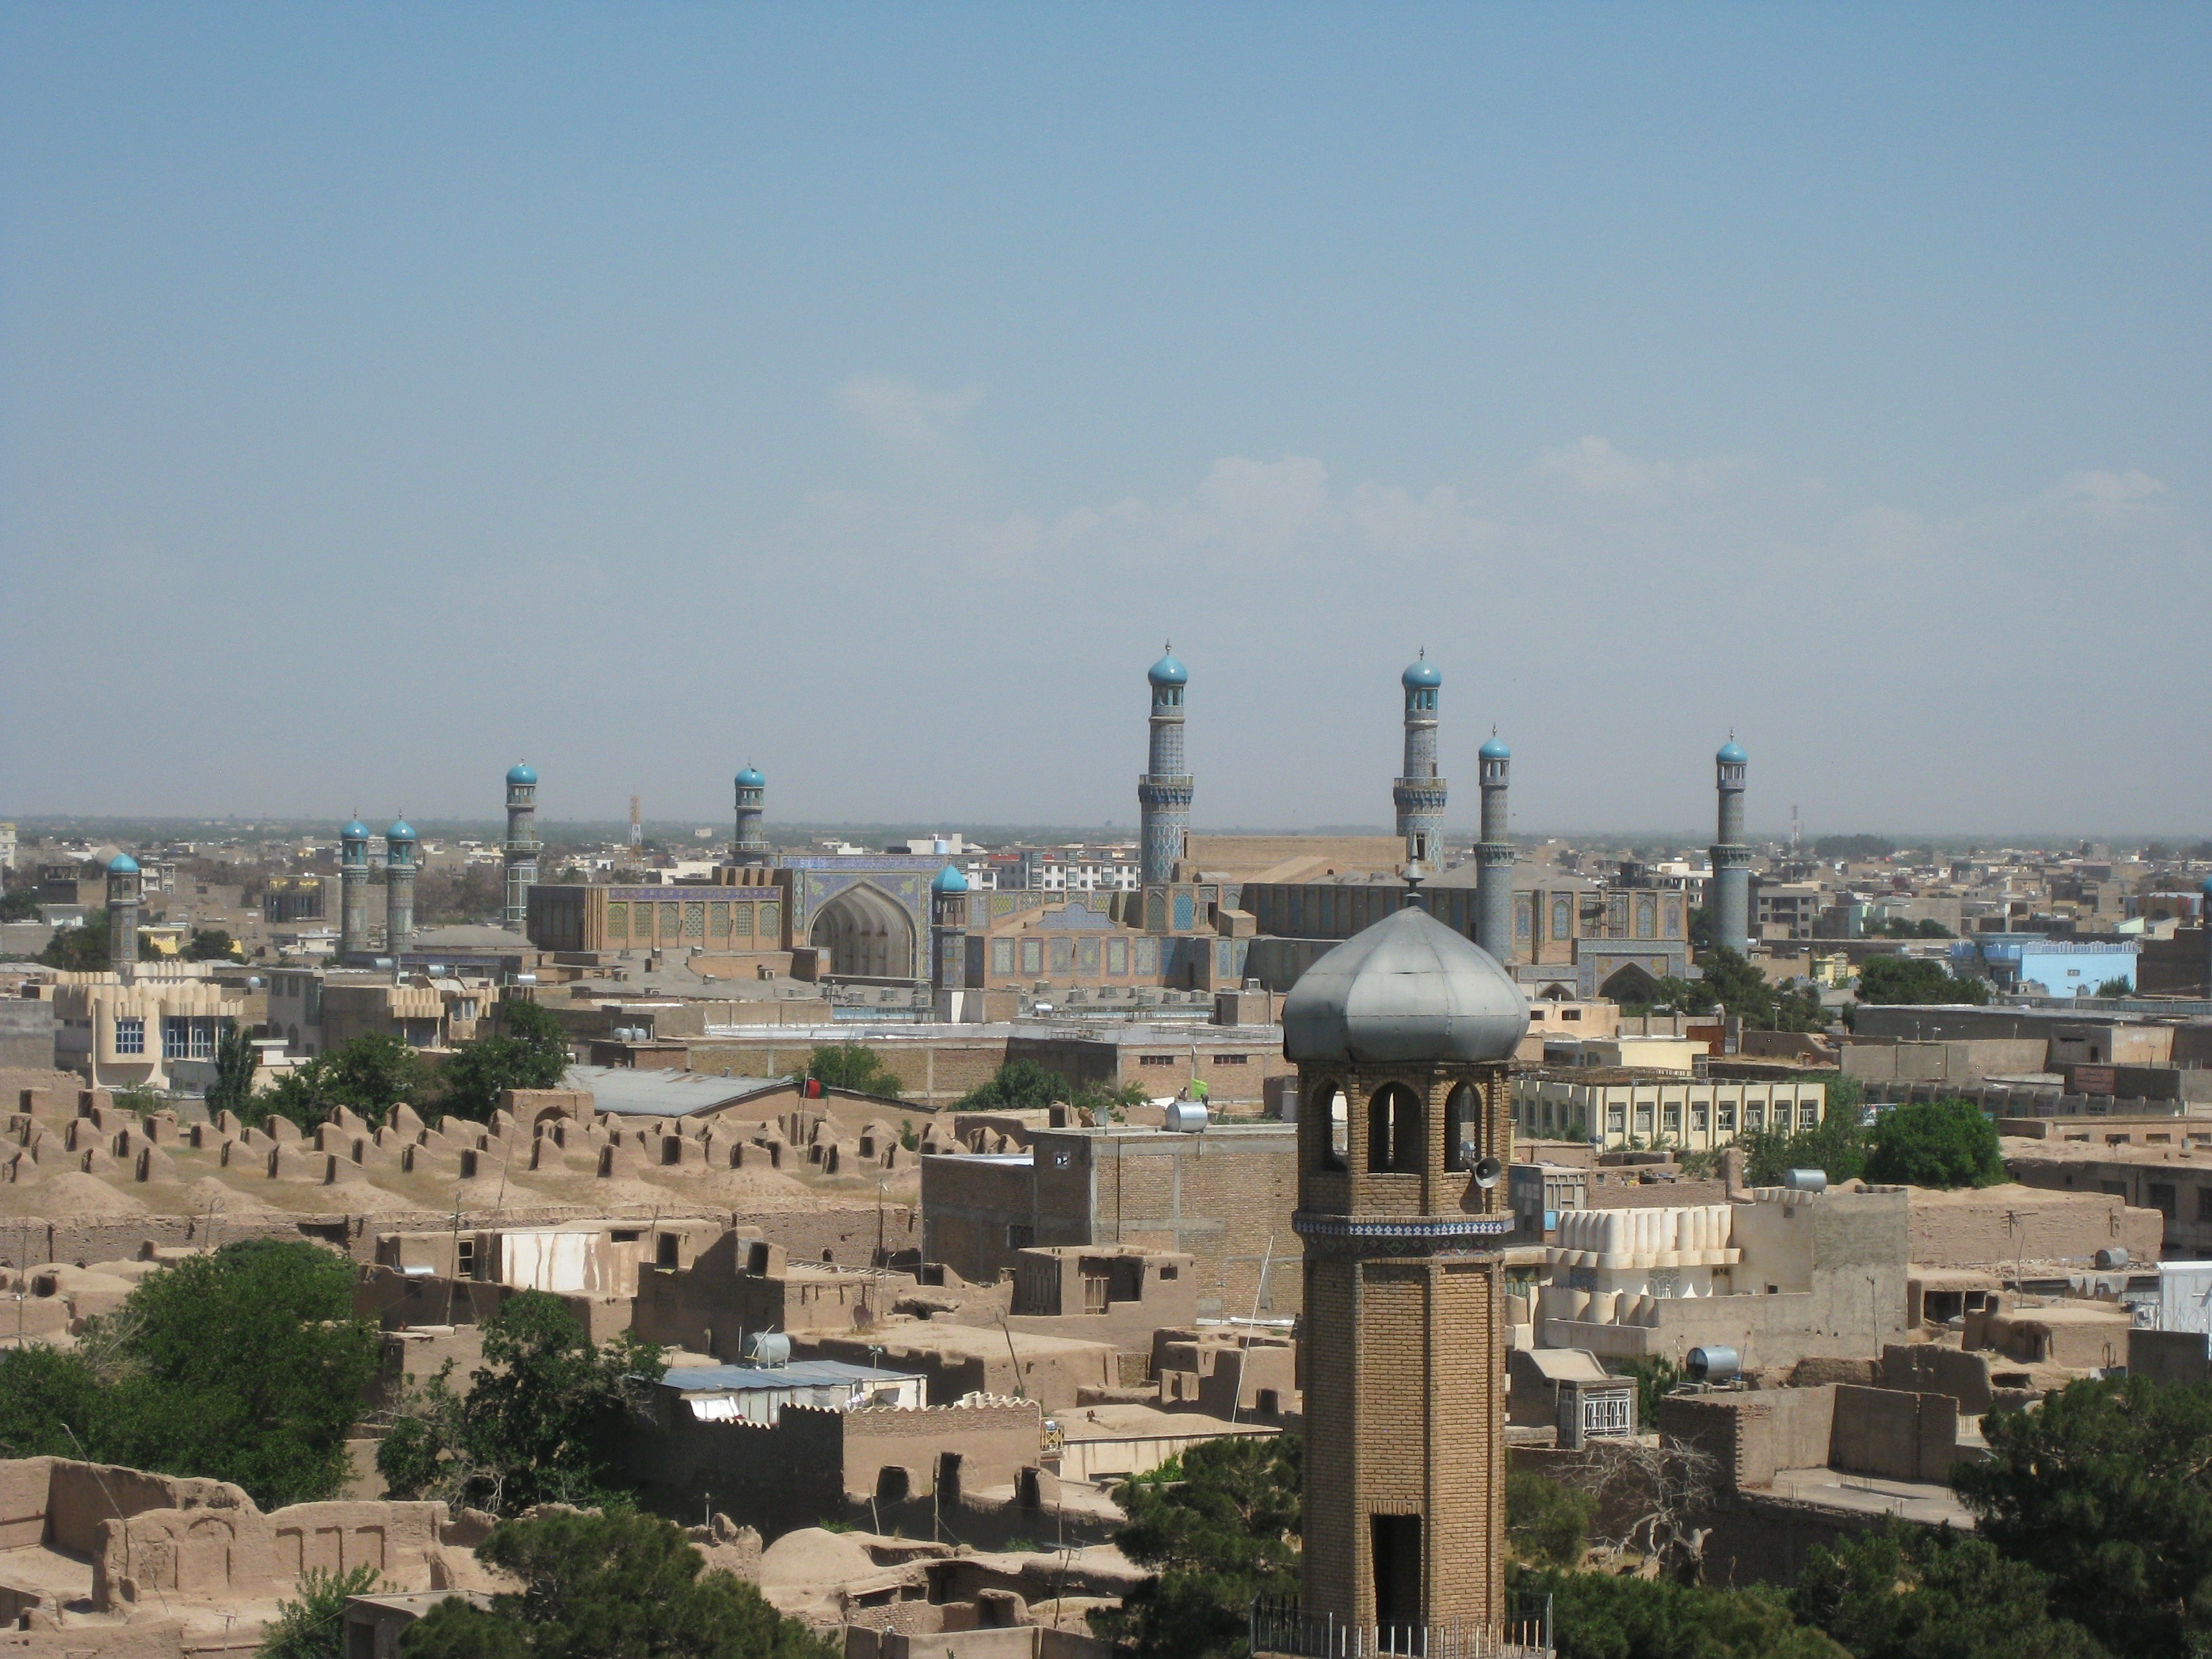
architecture, sky, skyline, town, city, urban, cityscape, panorama, downtown, summer, spring, landmark, structures, outside, clouds, buildings, mosque, crowded, cities, afghanistan, mosques, human settlement, herat